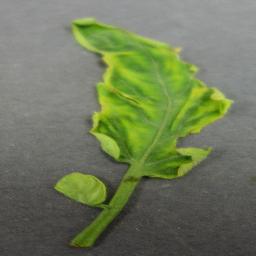
Label: Tomato___Tomato_Yellow_Leaf_Curl_Virus